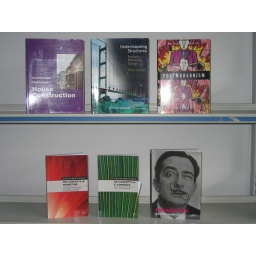
Move your mouse over each book cover and click on the link to search the library catalogue.